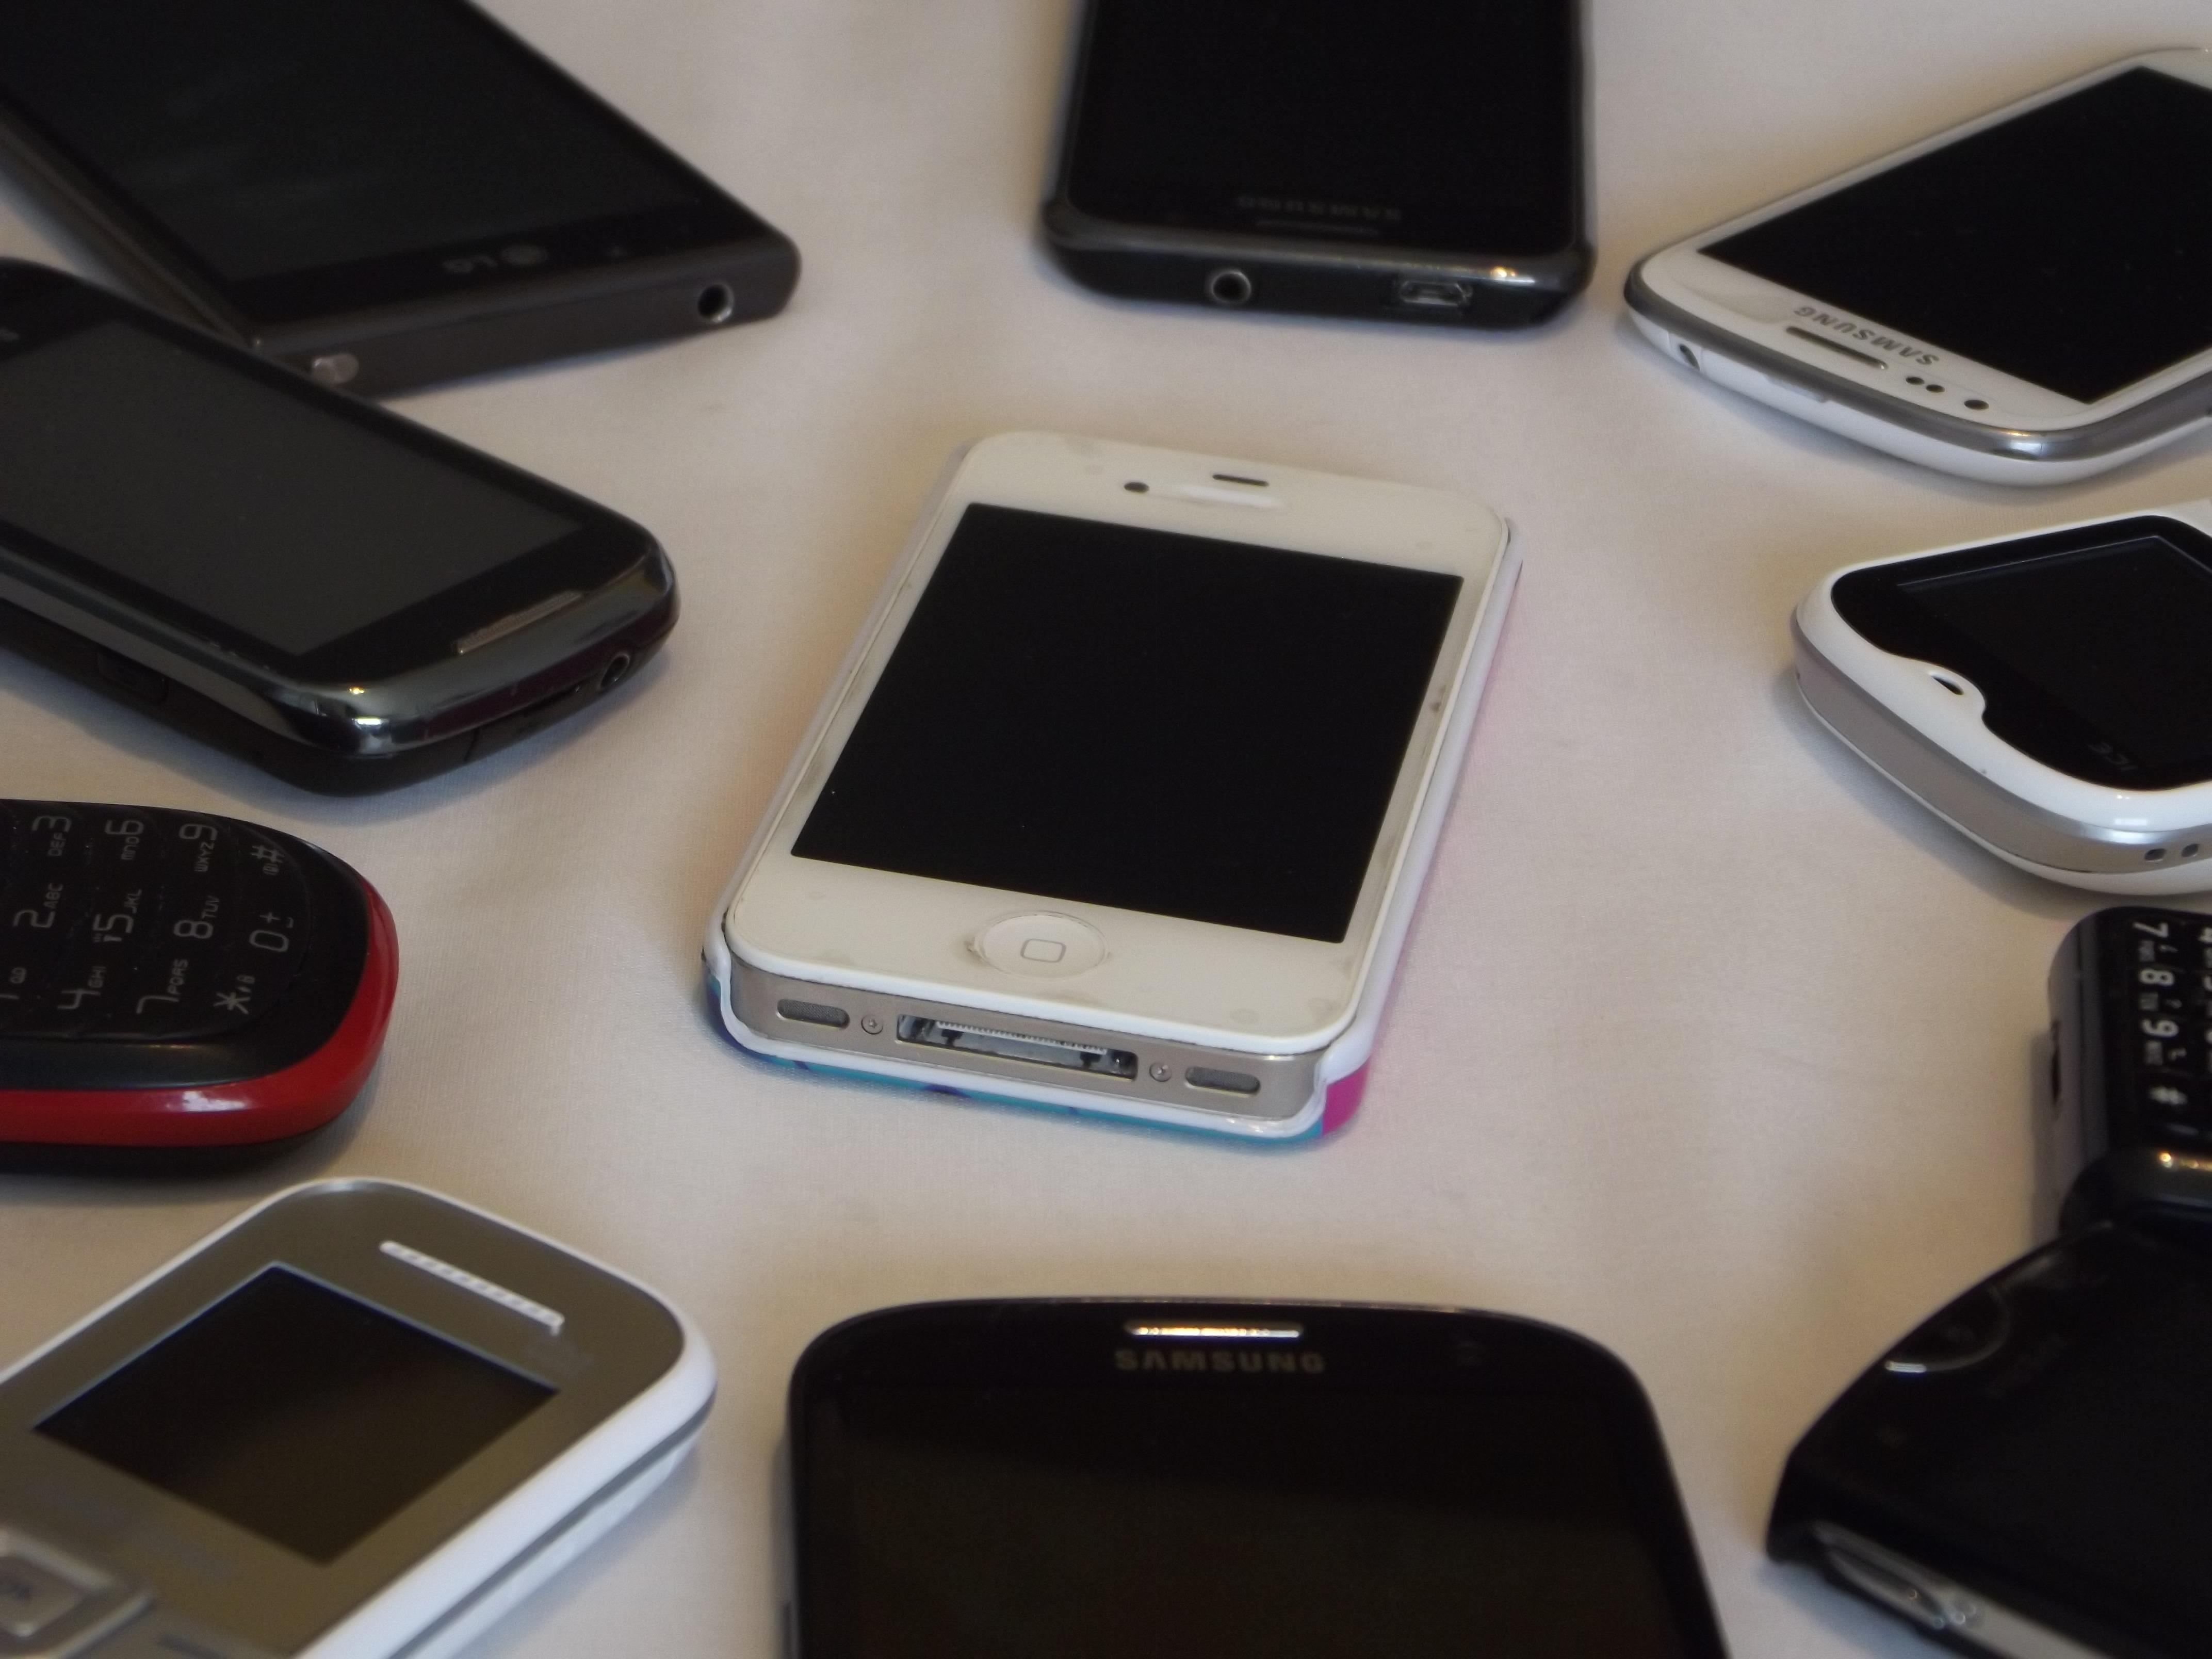
iphone, smartphone, mobile, screen, technology, phone, telephone, communication, gadget, mobile phone, cell phone, brand, product, font, electronics, cellular, multimedia, touch screen, electronic device, portable communications device, communication device, portable media player